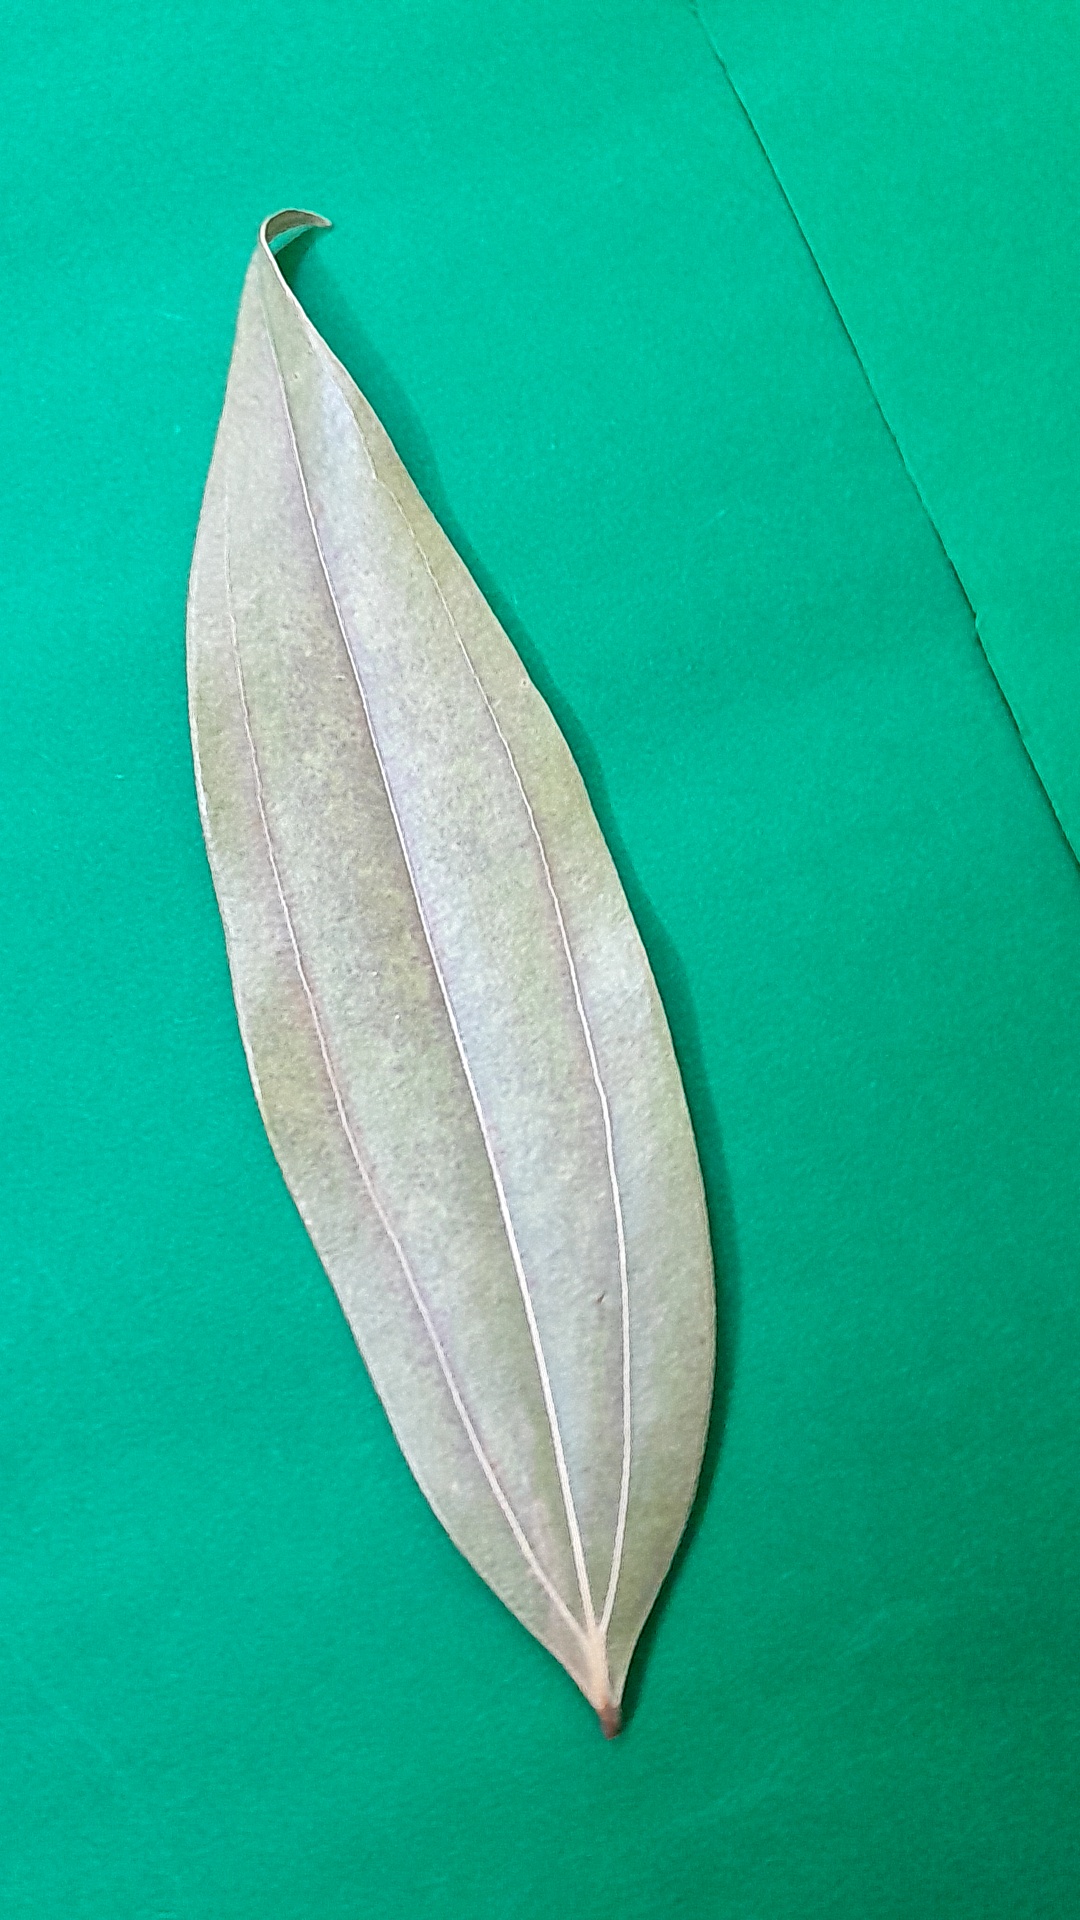
Label: Dry Leaf